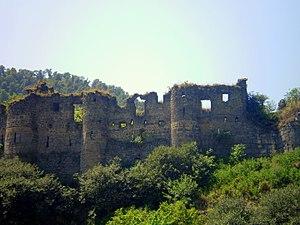
Le monastère d'Akhtala est un monastère-forteresse arménien du Xᵉ siècle situé à proximité de la ville d'Akhtala, dans le marz de Lorri, à 185 kilomètres au nord d'Erevan. Ce monastère anciennement chalcédonien n'est actuellement pas en activité. Également connue sous le nom Agarak, la forteresse a joué un rôle majeur dans la protection des régions du nord-ouest de l'Arménie et est une des mieux préservées du pays. L'église principale du complexe est renommée pour ses fresques. Le monastère apparaît pour la première fois sous ce nom dans un décret royal de 1438 ; le nom serait d'origine turque et signifierait « clairière blanche ».